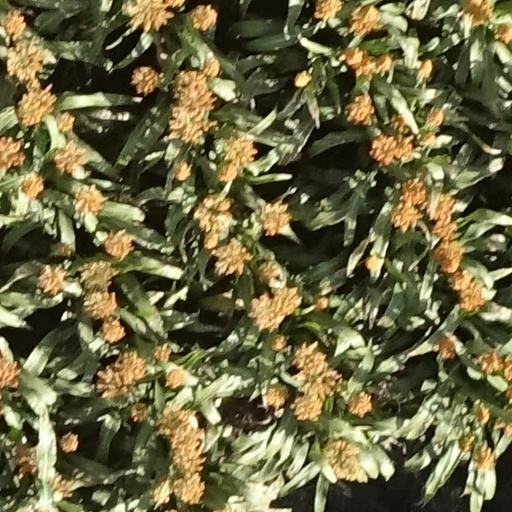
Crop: sorghum